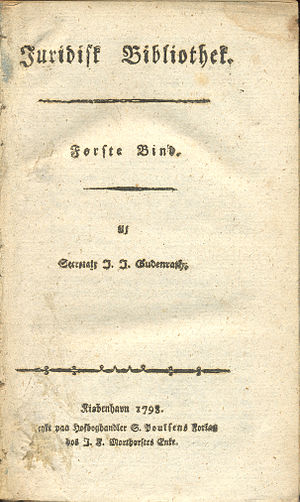
Jacob Just Gudenrath / Skriftlige arbejder
Første bind af Gudenraths juridiske tidsskrift Juridisk Bibliothek fra 1798.
Titelbladet til første bind af Juridisk Bibliothek fra 1798, udgivet og forfattet af Jacob Just Gudenrath (1758-1825).
Jacob Just Gudenrath var en dansk jurist, bladudgiver og forfatter.